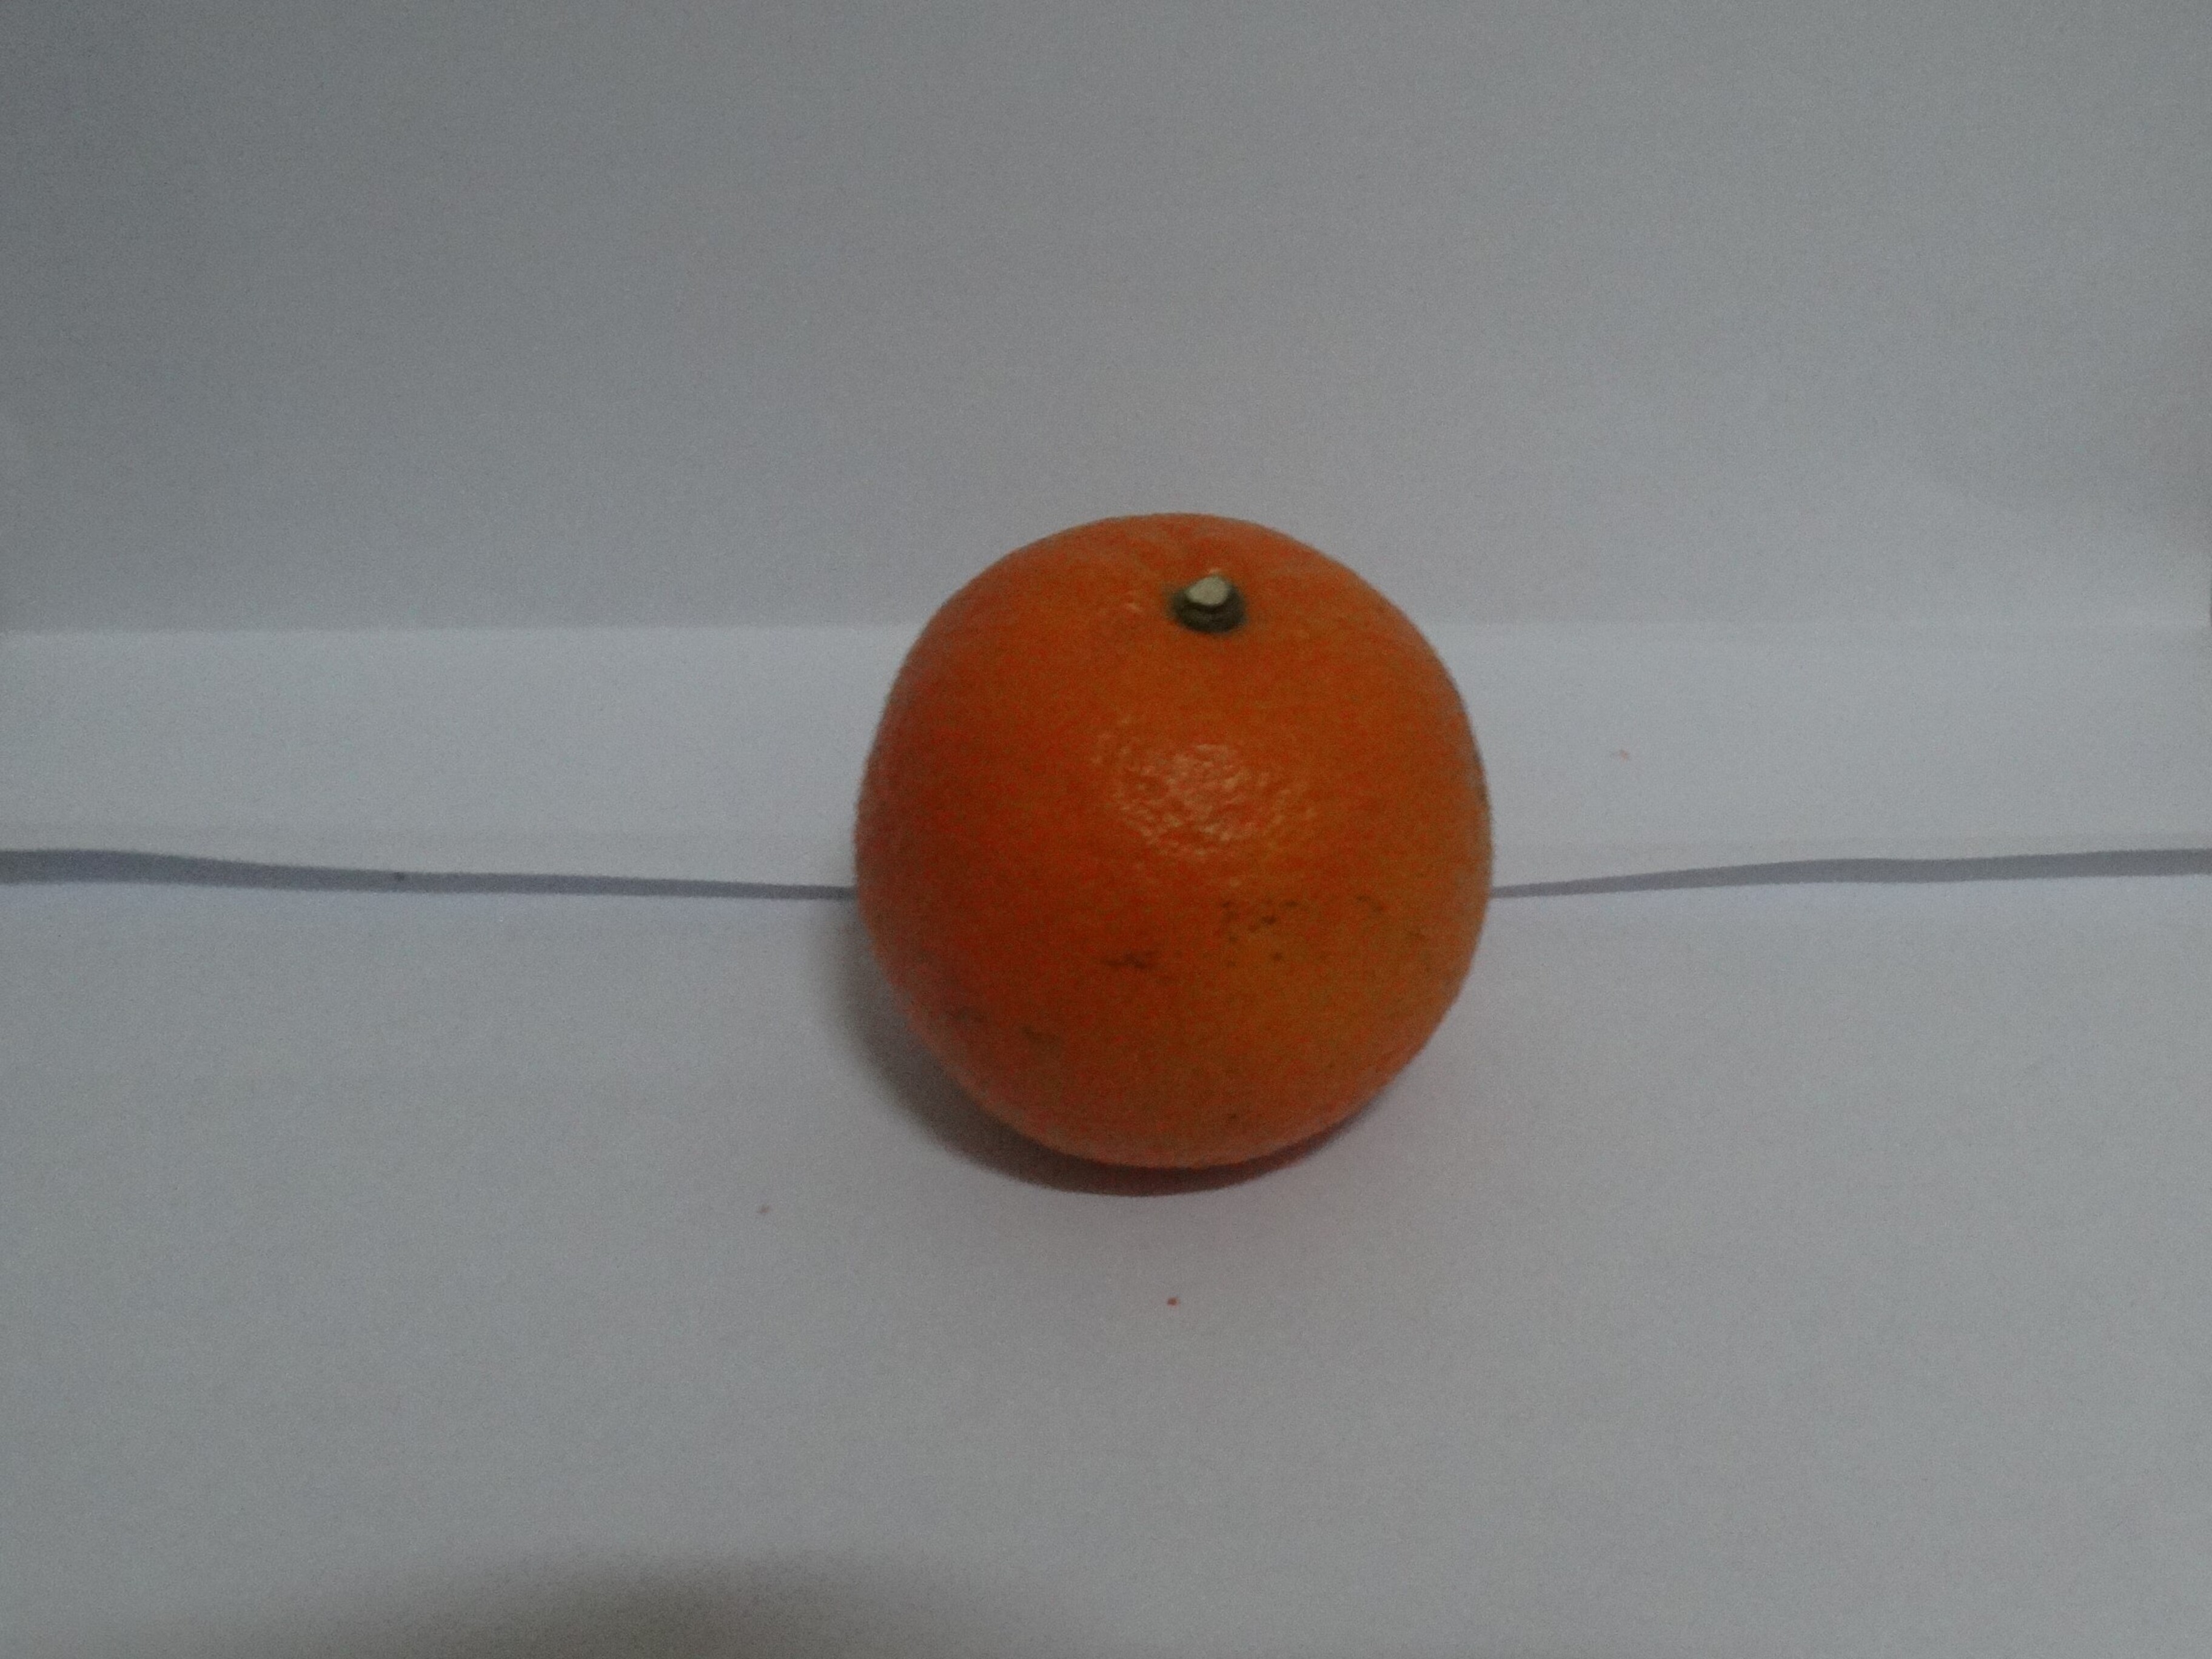
Citrus fruit variety: tankan